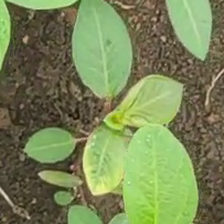
Weed species: Moti_dudhi(Euphorbia_geneculata_L)